Kōra, Shiga

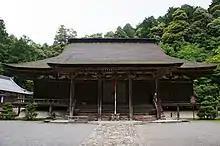
Saimyō-ji Main Hall

Kōra is the second smallest municipality in Shiga in terms of surface area (after neighboring Toyosato). It is located on an alluvial fan of the Inukami River in central Shiga Prefecture in the Ōmi Basin, near the foothills of the Suzuka Mountains. The entire area is a lowland with almost no undulations.